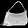
Label: Bag